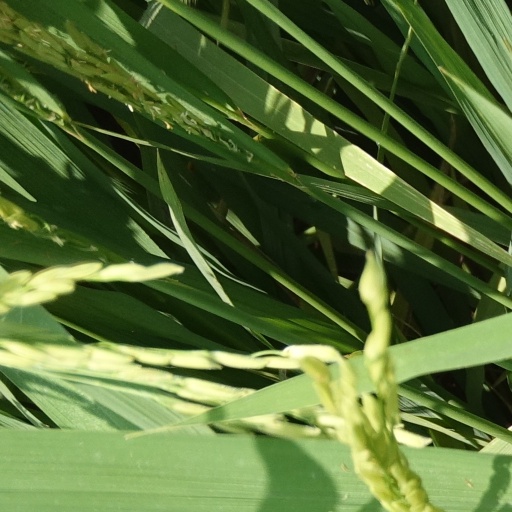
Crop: rice